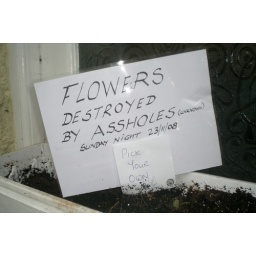
Flowers destroyed by assholes (unknown) sunday night 23/11/08 pick your own. handmade sign outside pub window box.